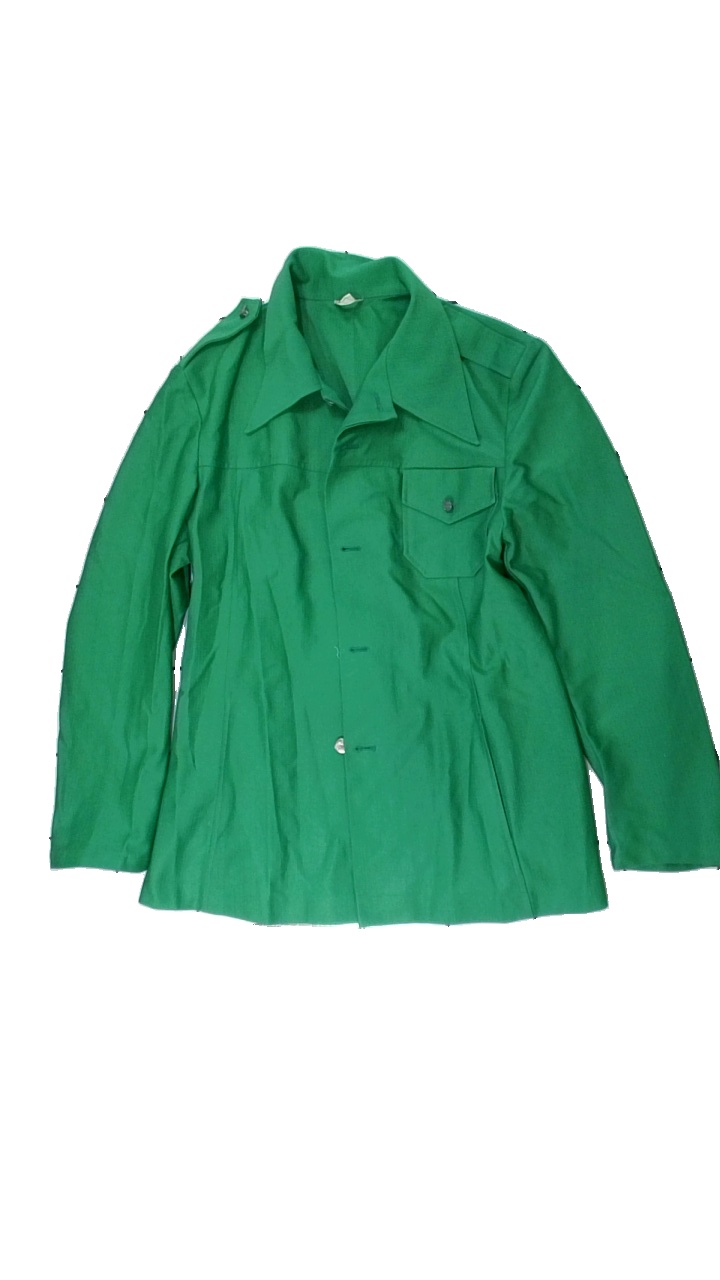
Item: Jacket (Ladies)
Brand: Toni-lee
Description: grön jacka, liten fläck på högra armen. saknas 2 knappar.
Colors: Green
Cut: Regular
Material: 100% polyester
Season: All
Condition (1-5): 2
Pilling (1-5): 5
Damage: fläck på högra armen
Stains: Minor
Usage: Export
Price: <50